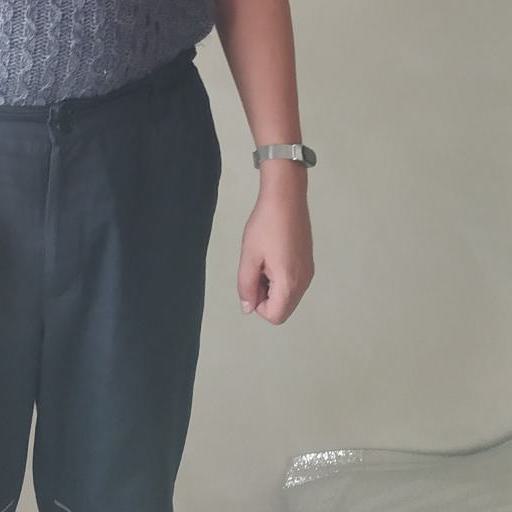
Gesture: no_gesture